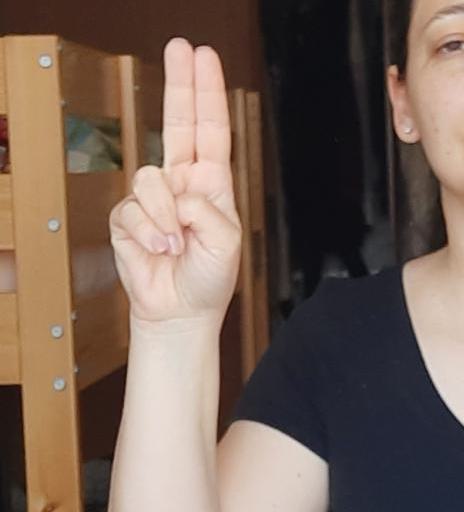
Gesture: two_up